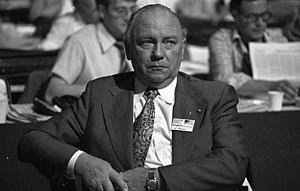
Egon Franke, né le 11 avril 1913 à Hanovre et mort le 26 avril 1995 à Hanovre, est un homme politique allemand, membre du Parti social-démocrate d'Allemagne.